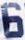
Number: 6